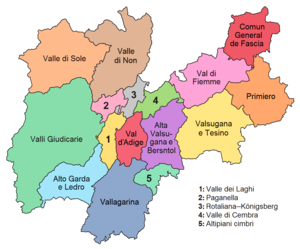
La province autonome de Trente, communément appelé Trentin, est une province italienne situé dans le Nord-Est du pays, ayant pour chef-lieu la ville de Trente, qui lui a donné son nom. Le Trentin s'articule sur un axe principal constitué par l'ample sillon longitudinal du fleuve Adige, avec à l'ouest les Alpes rhétiques méridionales et à l'est les Dolomites.
Dans la région autonome de Trentin-Haut-Adige en Italie, les comunità comprensoriali ou comunità di valle sont des collectivités territoriales constituées des communes de la province autonome de Trente et de la province autonome de Bolzano. Le rôle de ces zones administratives est la coordination des communes pour tout ce qui touche la culture, l'économie et l'écologie.
Les élections régionales de 2018 au Trentin-Haut-Adige se tiennent le 21 octobre 2018, afin d'élire les 70 membres de la XVIᵉ législature du conseil régional de la région autonome du Trentin-Haut-Adige pour un mandat de cinq ans.
Les élections régionales de 2013 au Trentin-Haut-Adige se tiennent le 27 octobre 2013, afin d'élire les 70 membres de la XVᵉ législature du conseil régional de la région autonome du Trentin-Haut-Adige pour un mandat de cinq ans.